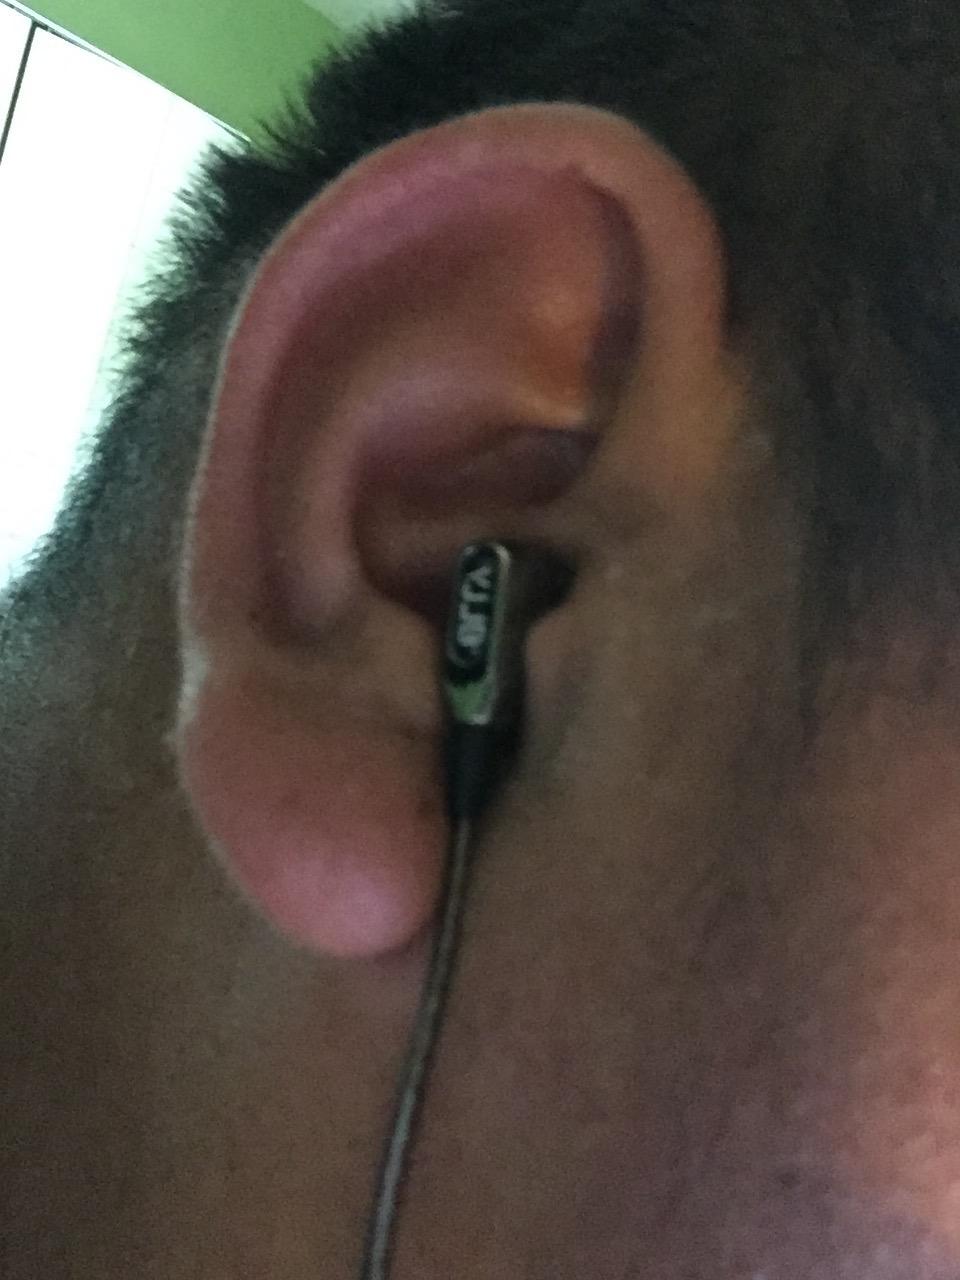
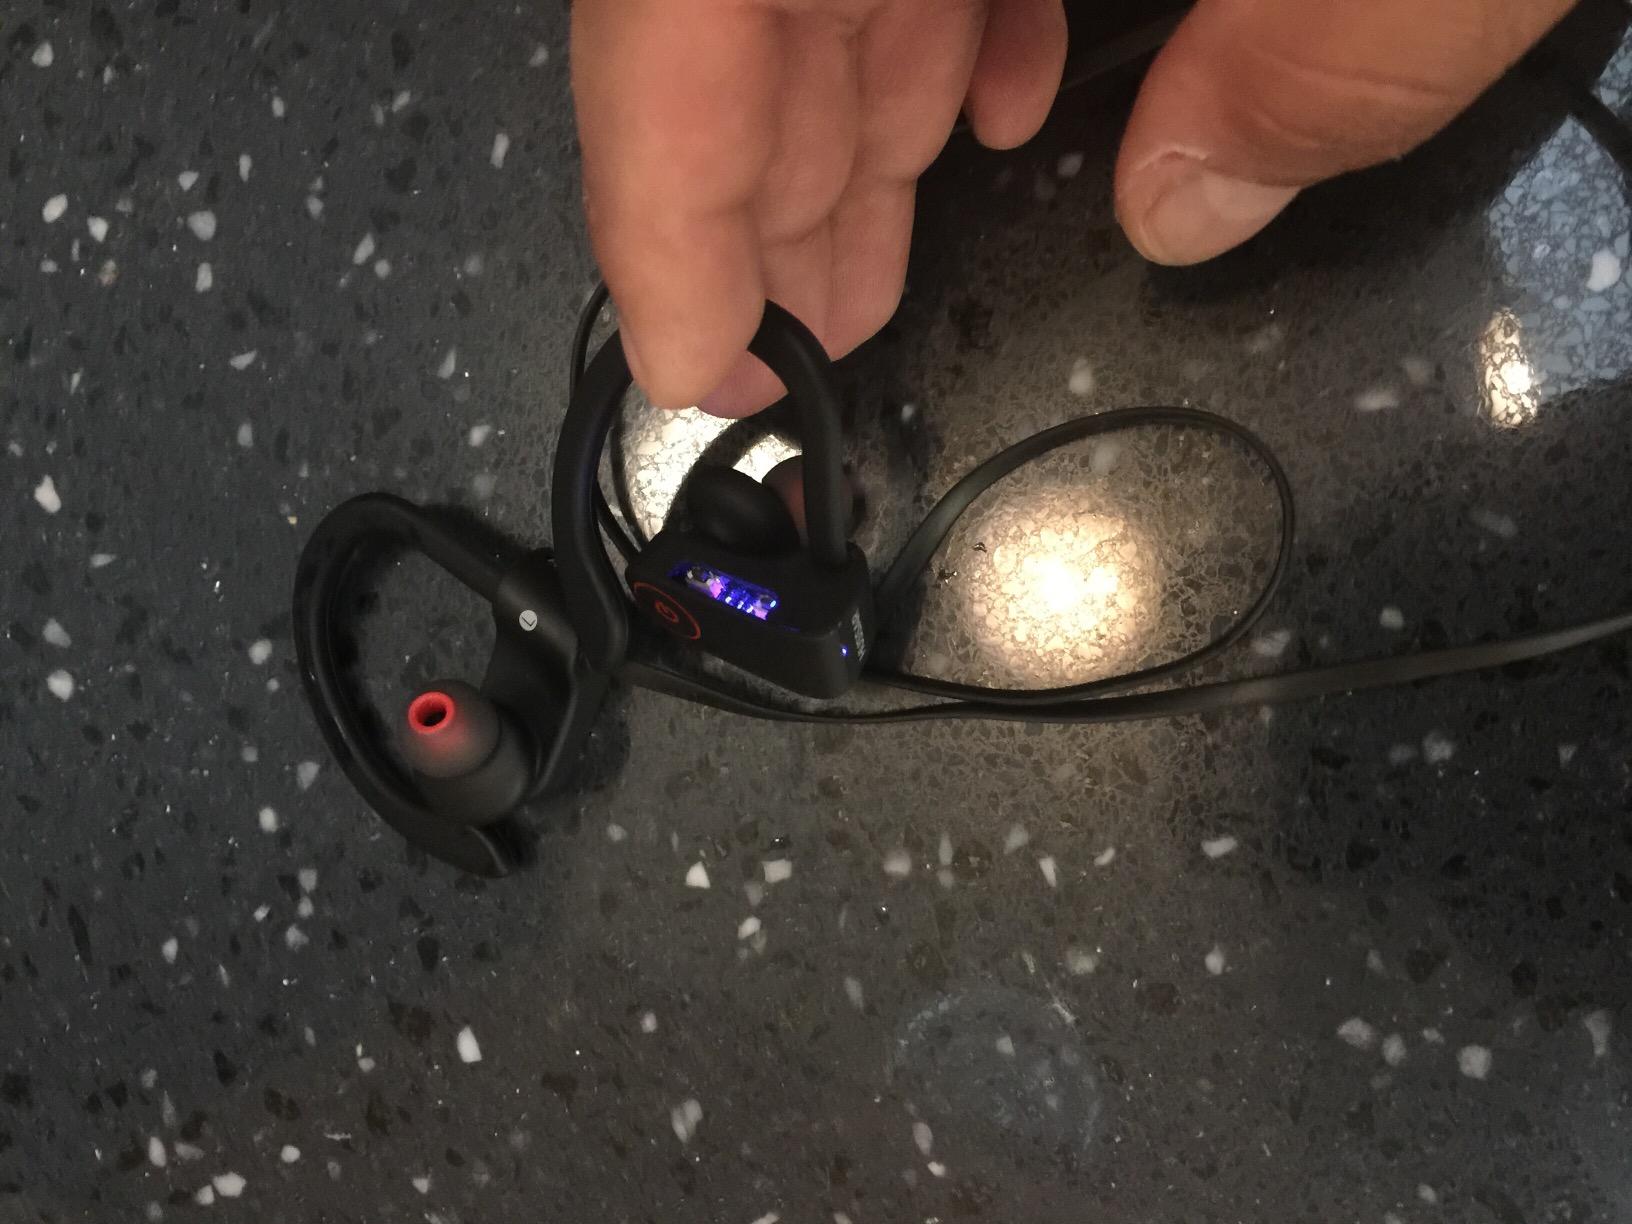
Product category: headphones
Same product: no